Bad Manners

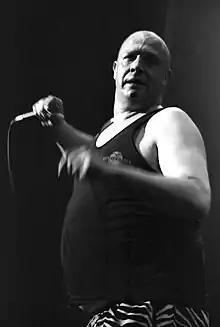
Buster Bloodvessel performing with Bad Manners at Club Citta, Japan, 1991

After Bad Manners disbanded for a brief spell after their deal with Portrait Records ended, Buster Bloodvessel formed a new outfit called Buster's Allstars in 1987, which enabled him and a few of his friends to continue performing in and around London. The capital's venues were often packed to capacity and this prompted the then 20 stone vocalist to reform Bad Manners with his fellow original members Louis Alphonso, Martin Stewart, Winston Bazoomies and Chris Kane. During 1988, the revamped Bad Manners band line-up started to play a number of shows at universities and at scooter rallies and they licensed the name and logo of Blue Beat Records, setting up office inside a barge called the Blood Vessel in the back garden of Buster Bloodvessel's former home in London.